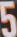
Number: 5